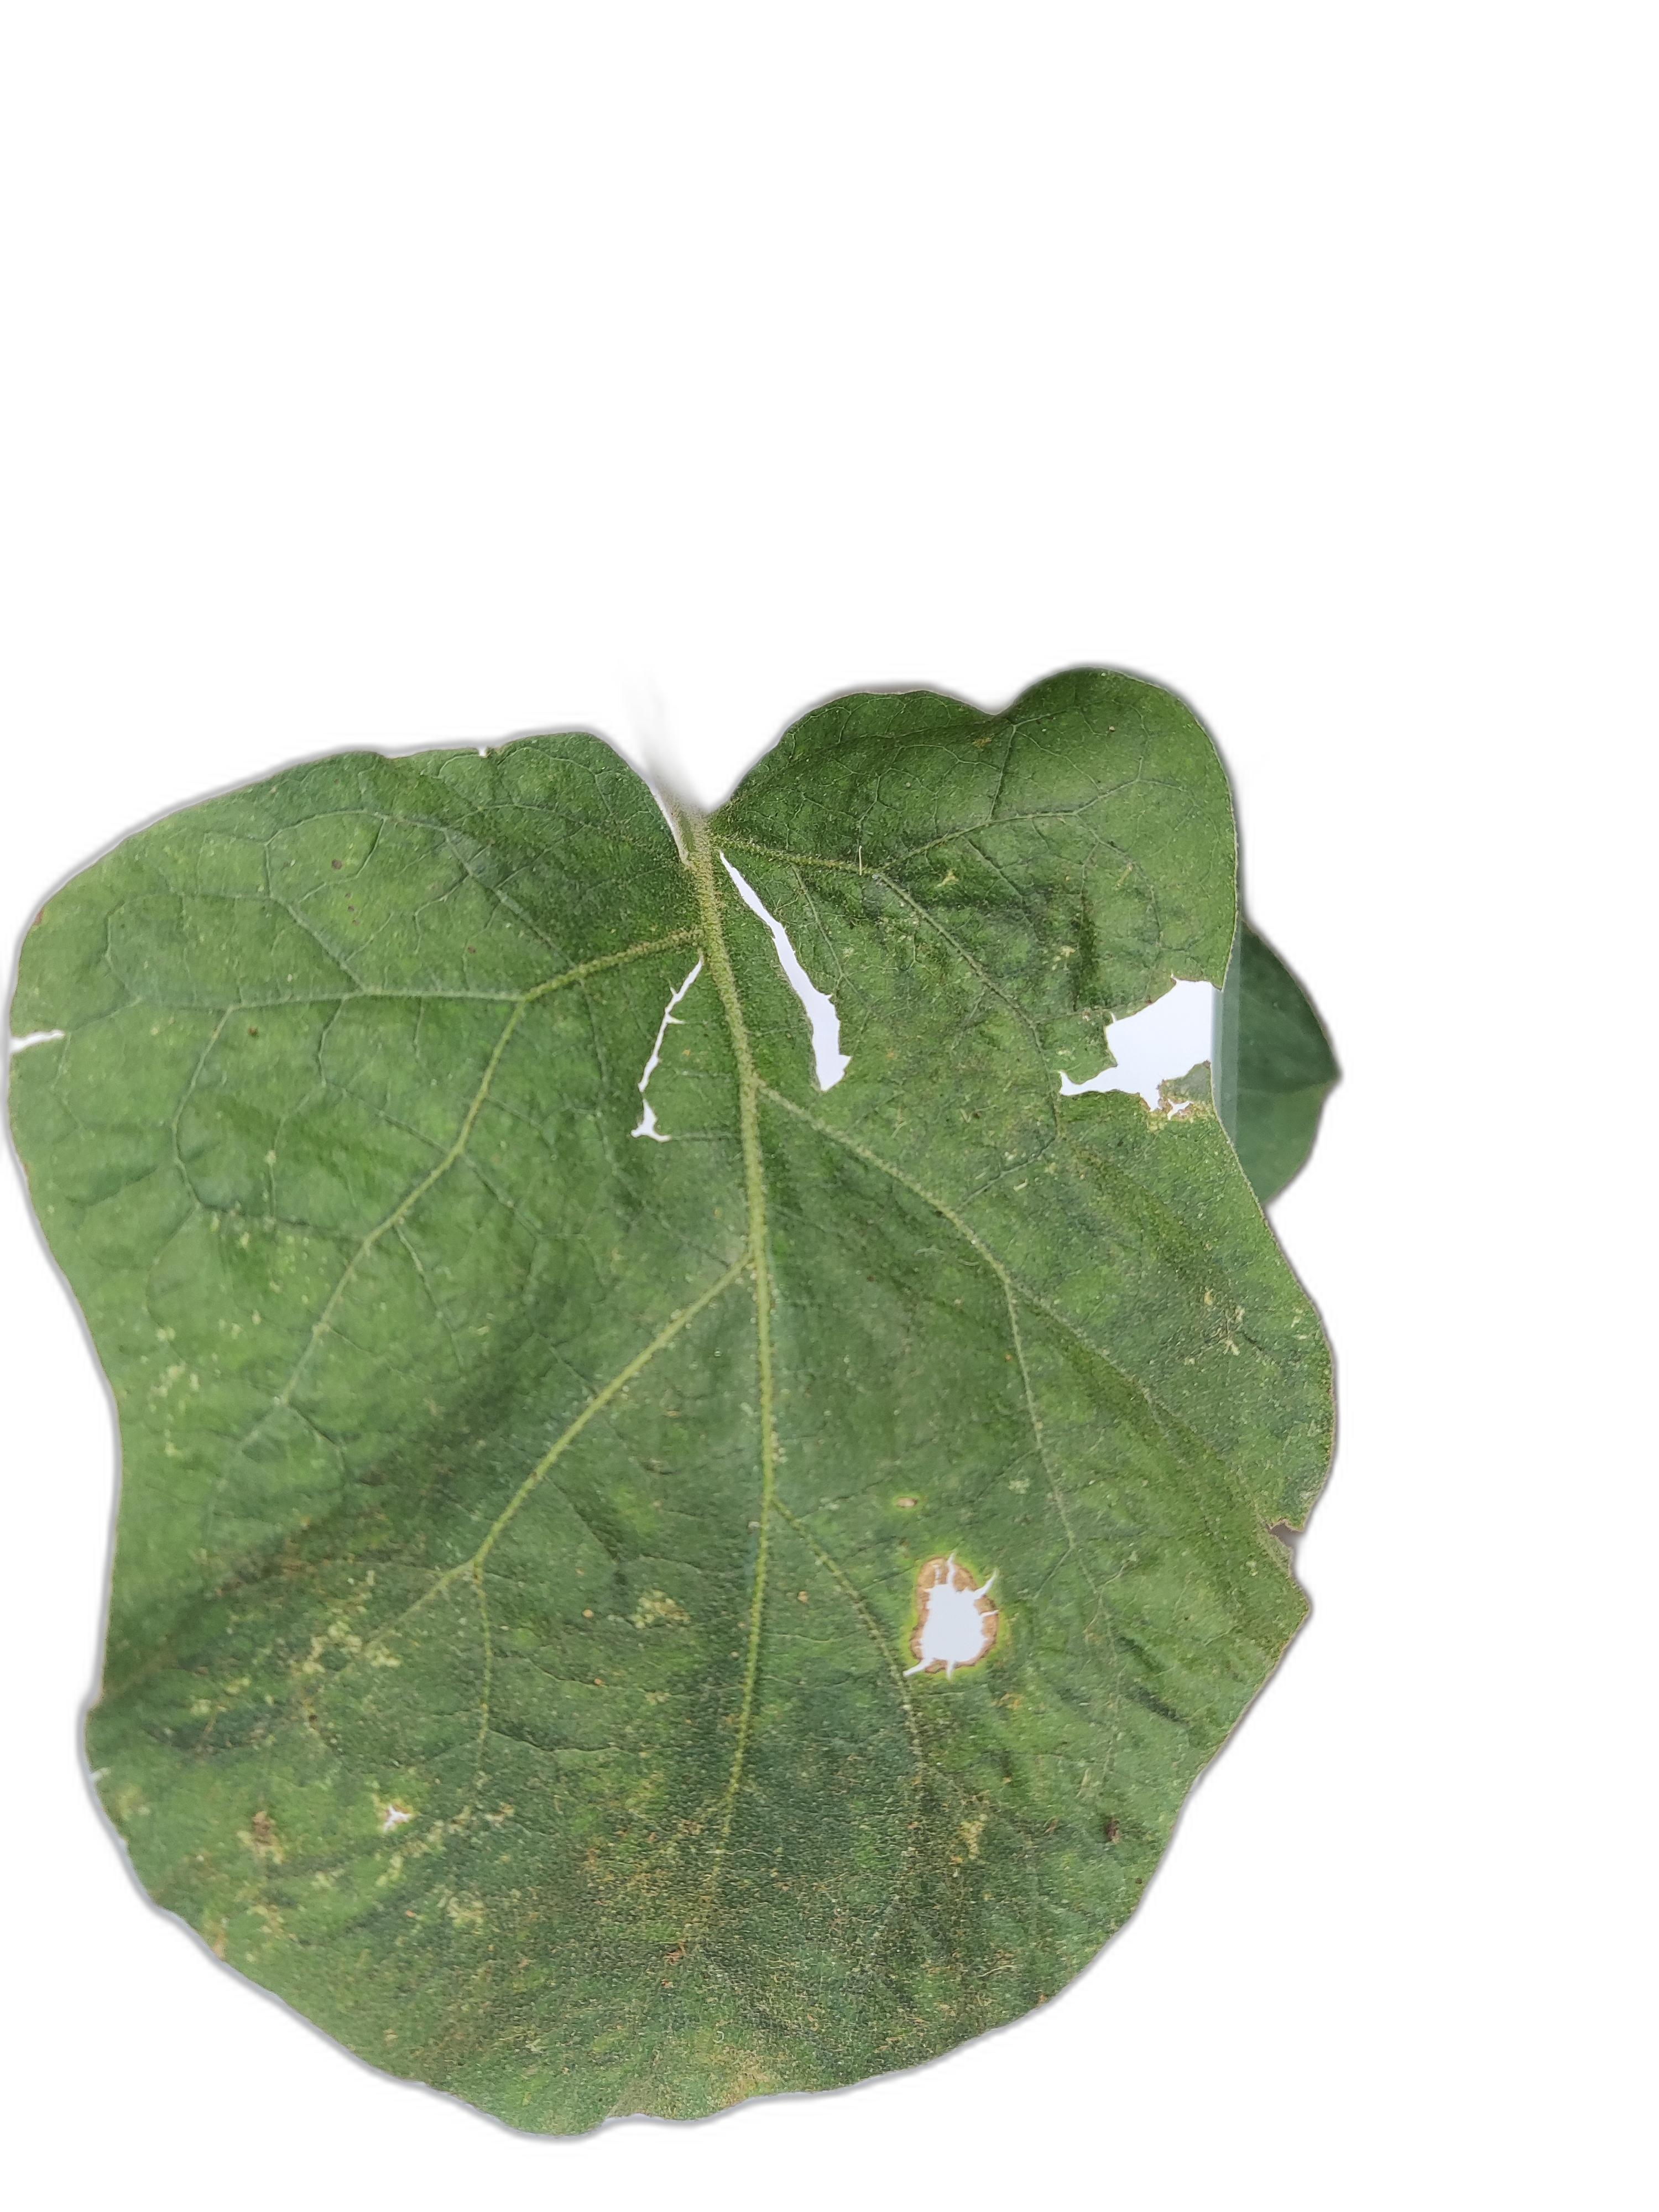
Label: Insect Pest Disease